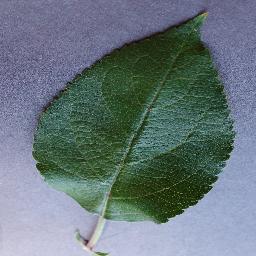
Label: Apple___healthy